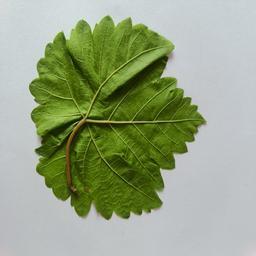
Label: Healthy Leaves